Azzam al-Ahmad

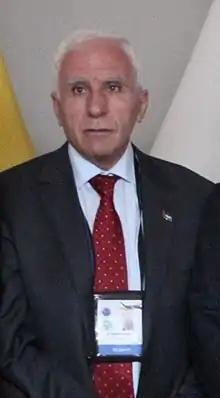
Al-Ahmad in 2013

Azzam al-Ahmad (born 24 November 1947) is a Palestinian politician, economist and diplomat. He holds a BA in economics from Baghdad University and has held various significant positions throughout his career. He was the head of the From 1971 to 1974, he served as the head of the General Union of Palestinian Students (GUPS) in Ba'athist Iraq, later becoming the deputy head of the GUPS Executive Committee from 1974 to 1980.